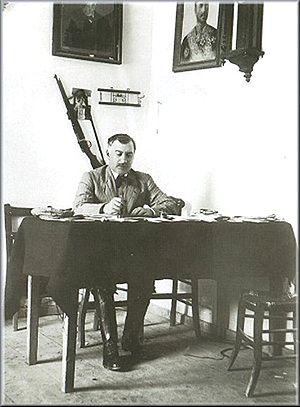
Liste des Premiers ministres et chefs du gouvernement de la Grèce de 1822 à nos jours.
Themistoklis Sophoulis, en grec moderne : Θεμιστοκλής Σοφούλης est un homme politique grec né en 1860 et décédé en 1949. Il fut Premier ministre de Grèce à trois reprises : de juillet à novembre 1924, de novembre à avril 1946 et de novembre 1947 à juin 1949.